Château de Vizille

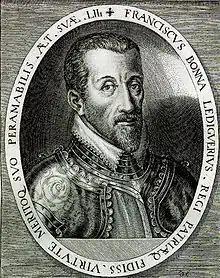
François de Bonne, Duke of Lesdiguières

The former castle was held during the French Wars of Religion by the Catholics. With the peace settlement in 1593, the property was bought by the leader of the Protestant Army, François de Bonne, duc de Lesdiguières.